White-quilled rock pigeon

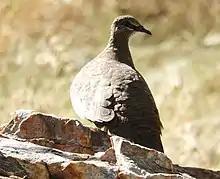
White-quilled rock-pigeon on sandstone escarpment.

There are two species of rock pigeon in Australia, the white-quilled and the chestnut-quilled. Their name reflects their habitat specialisation of sandstone gorges and rocky escarpments.